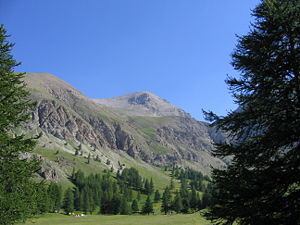
De maritime Alper / Bjergtoppe
Mont Pelat er en af de højere bjergtoppe i De maritime Alper
De maritime Alper er en bjergkæde i den sydvestlige del af Alperne. Den danner grænsen mellem det franske departement Alpes-Maritimes og den italienske provins Cuneo. På anden side af Col de Tende ligger De liguriske Alper og på den anden side af Maddalena-passet ligger De cottiske Alper. Parc national du Mercantour er en del af De maritime Alper.